Mostly Ghostly

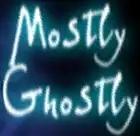
The "Mostly Ghostly" logo

Mostly Ghostly is a series of books written by children's horror author R. L. Stine. Its target audience is primarily middle school-aged youths ages 11–14. The book series has led to a film series.